Hans Stubbe

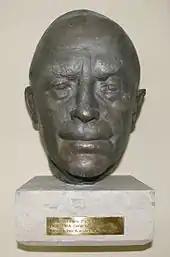
Head cast of Hans Stubbe

Hans Karl Oskar Stubbe (7 March 1902 – 14 May 1989) was a German agronomist and plant breeder. During the Second World War he was dismissed by the Nazi government from the Kaiser Wilhelm Institute for Breeding Research in Müncheberg in 1936. After the war he went to work in East Germany where he was the founding director of the Institute for Cultivated Plant Research (which started as the Institut für Kulturpflanzenforschung in Vienna) in Gatersleben. He stood up against the ideas of Trofim Lysenko and prevented East German genetics from being influenced by politics that had caused damage in the Soviet Union.